2008 UEFA Champions League final

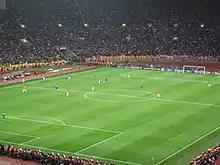
Manchester United go on the attack.

Lampard's equaliser at the end of the first half led to a transformed Chelsea in the second, and they kept United on the back foot for long periods. Nevertheless, the Red Devils managed to contain most of Chelsea's attacks. Chelsea had a few opportunities to take the lead, with Essien breaking free of United's defence in the 54th minute, only for his left-footed shot to curl well over the goal. Chelsea's closest opportunity to take the lead came in the 77th minute when a Drogba shot struck the post from out. The Ivorian striker came very close to turning Joe Cole's low cross home for the winner four minutes from time, but fired wide. Ryan Giggs was then introduced in place of Scholes, making a record 759th appearance for Manchester United.